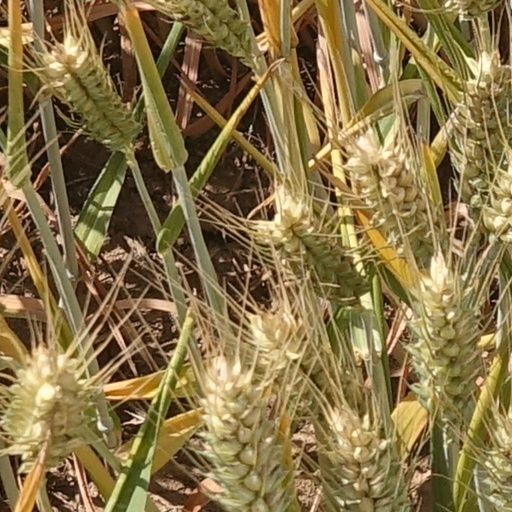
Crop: wheat